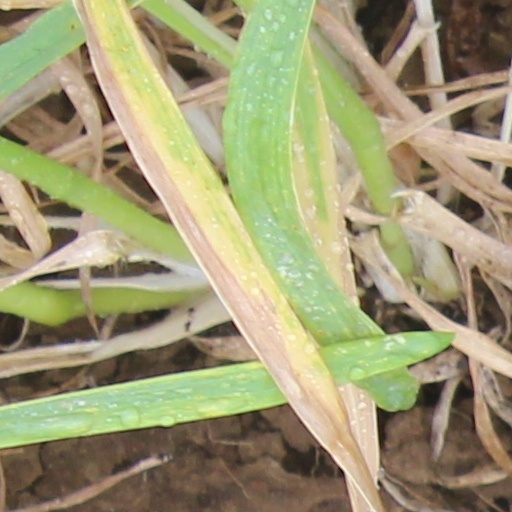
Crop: wheat